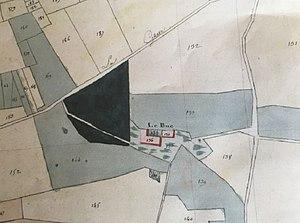
Plan du Domaine du Buc au XIXeme
Le Domaine du Buc, situé sur les communes de Marssac-sur-Tarn et de Florentin, à une douzaine de kilomètres d'Albi, est un domaine familial caractéristique du Tarn, qui se singularise par les grands arbres de son vaste parc paysager, ainsi que par ses bâtiments aux allures « fin de siècle ».